Ken Jenkins (American football)

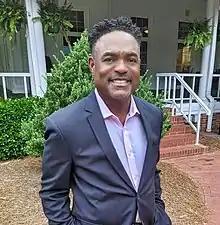
Ken Jenkins, former NFL running back

Kenneth Walton 'Kenny' Jenkins (born May 8, 1959) is a former American football running back.